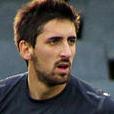
Age: 22